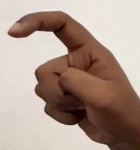
ASL sign: X